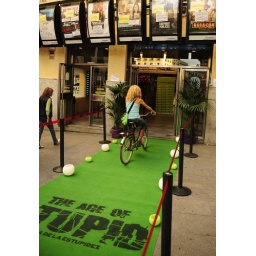
Guests cycling right up the green carpet in Madrid. Later on their green carpet was candle lit.